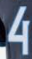
Number: 4